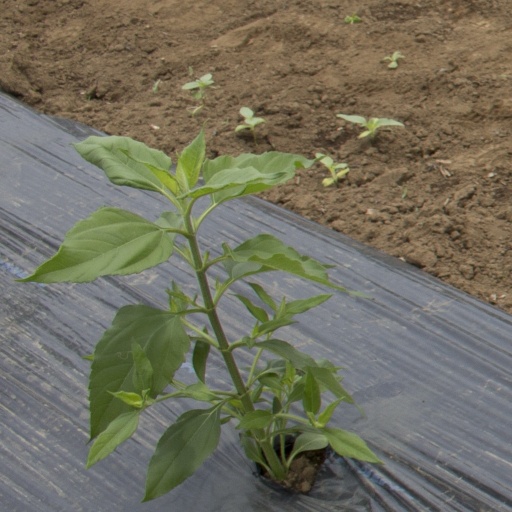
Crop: Jerusalem artichoke